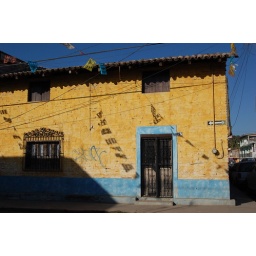
colorful building in Pittillel, Jalisco, Mexico